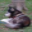
Label: dog